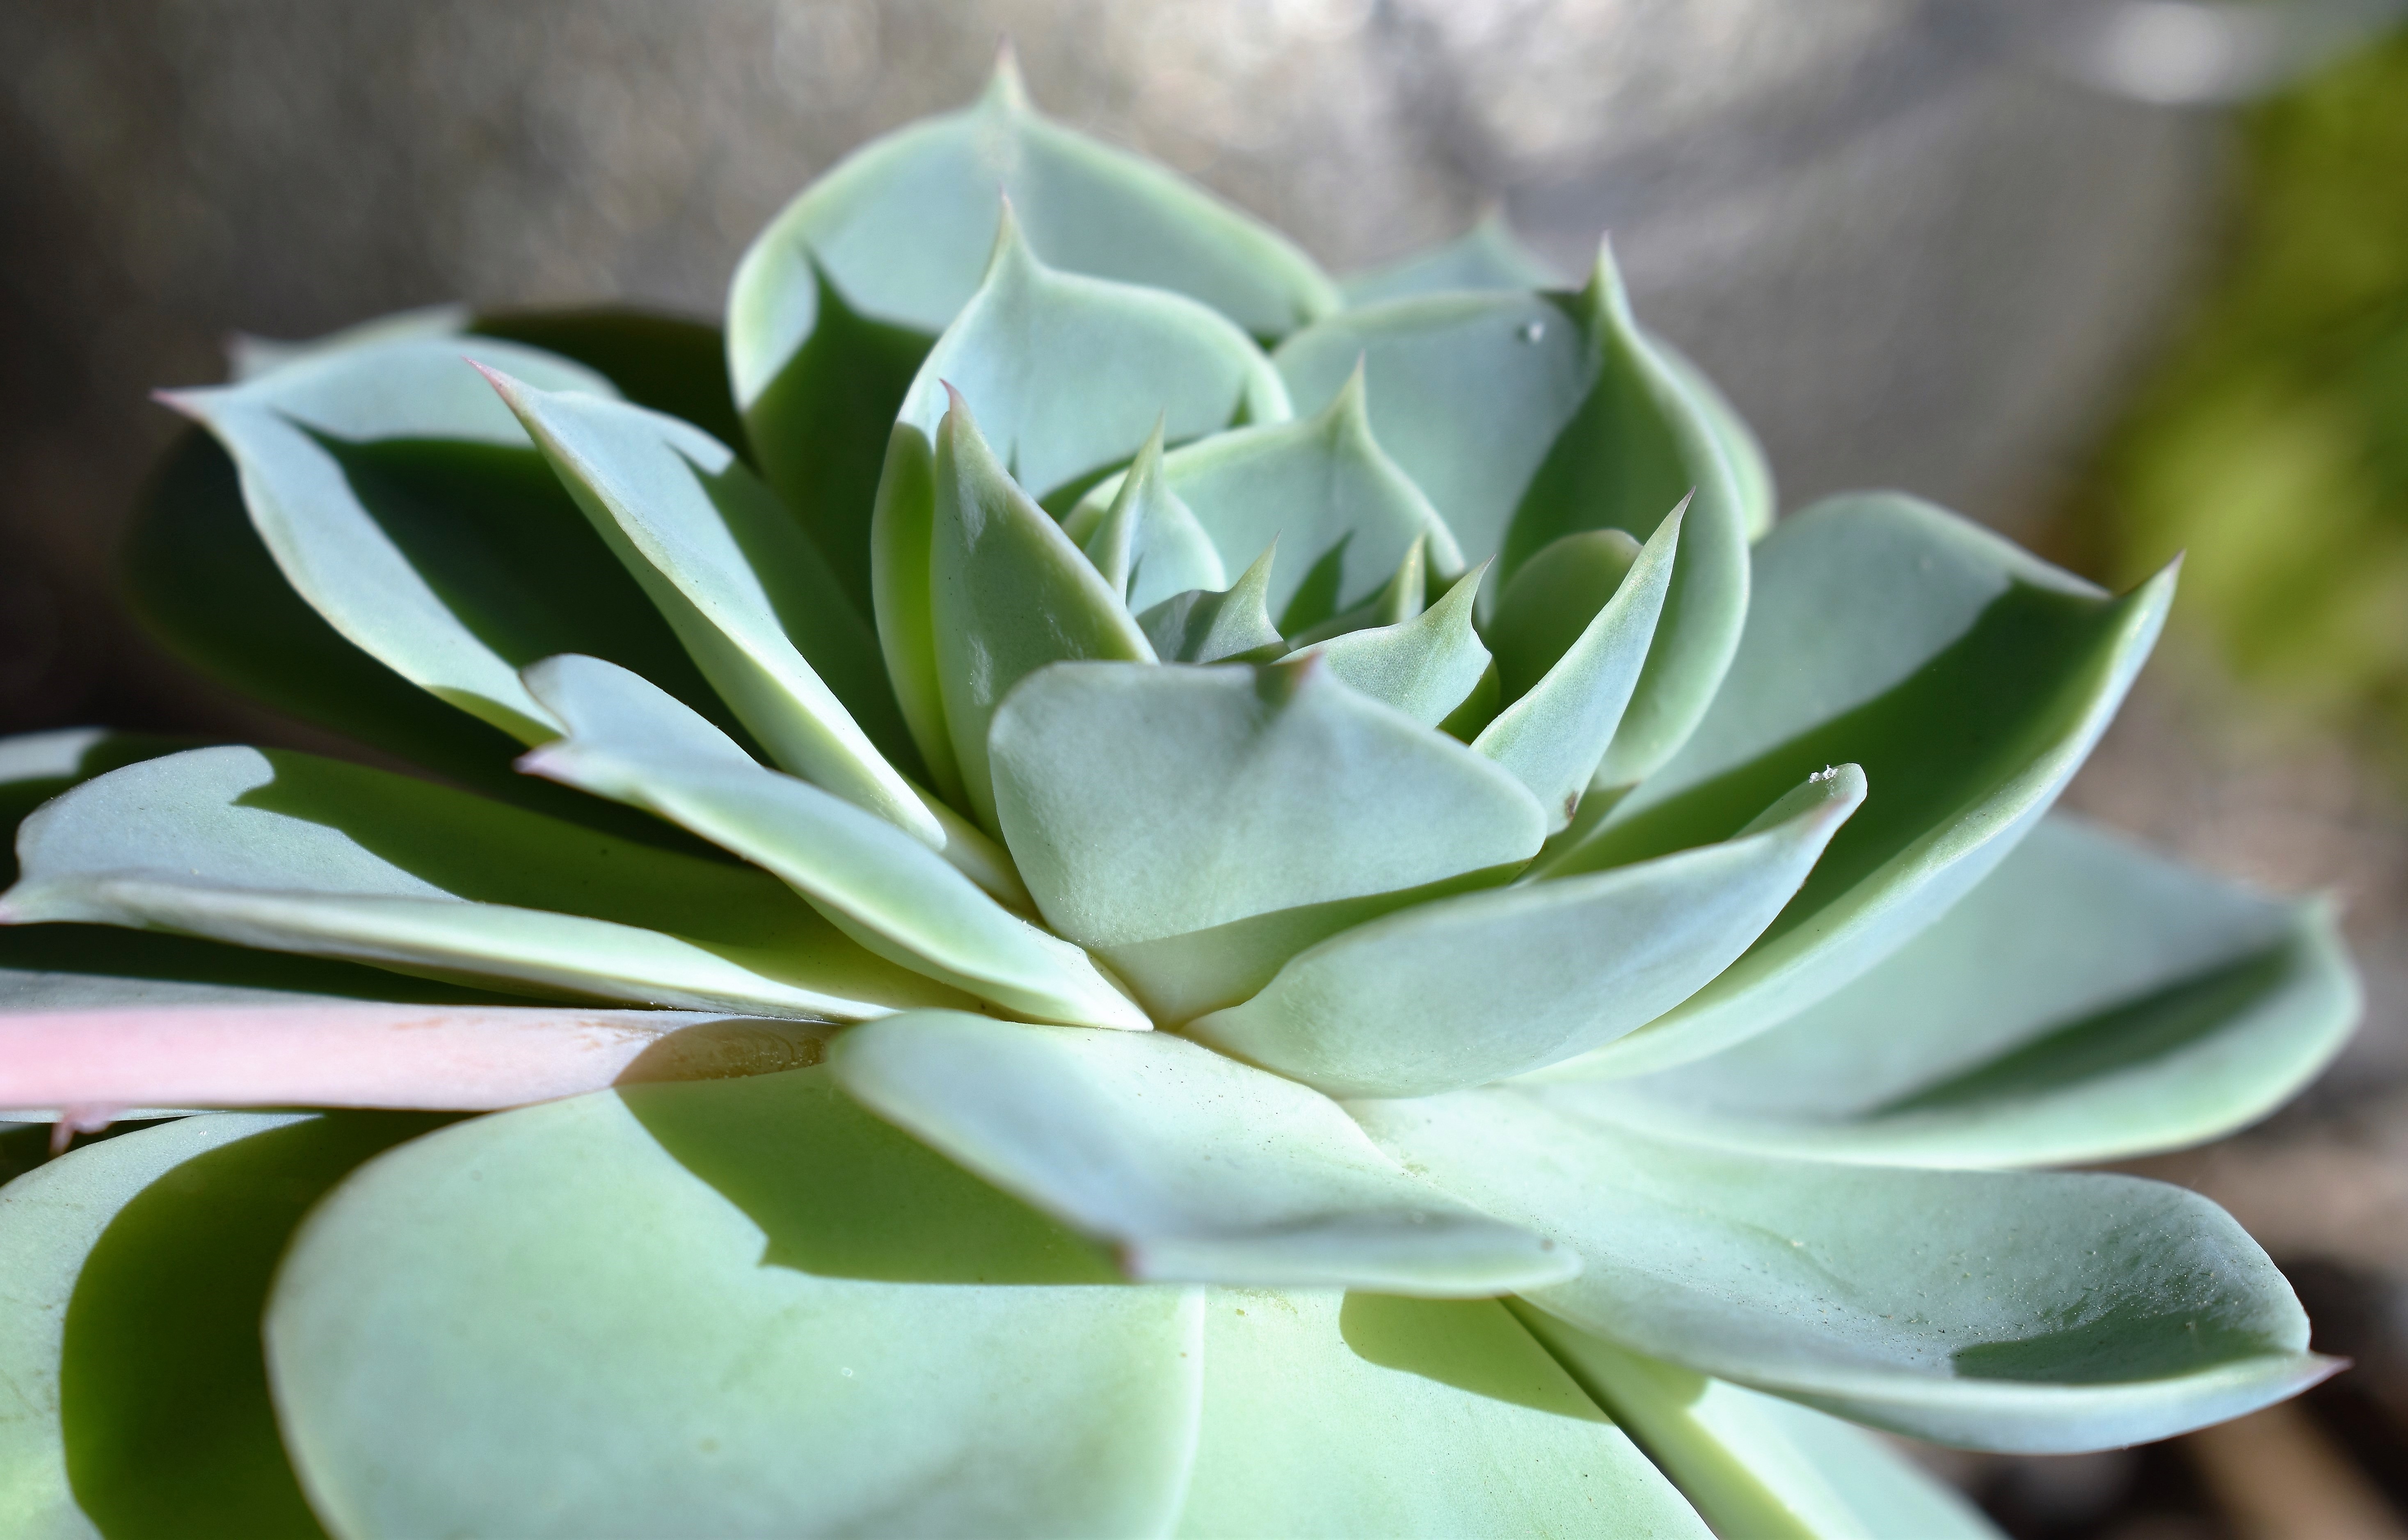
nature, structure, plant, flower, petal, green, botany, garden, flora, succulents, macro photography, ornamental plant, flowering plant, stone garden, land plant